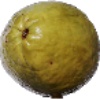
Label: Guava 1